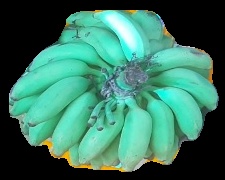
Variety: elakki-bale
Grade: grade2